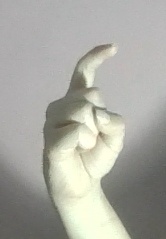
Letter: ra